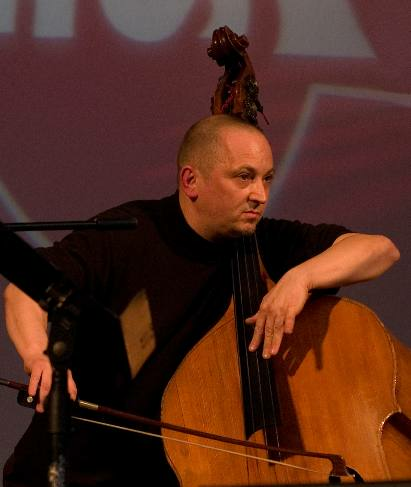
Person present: Yes